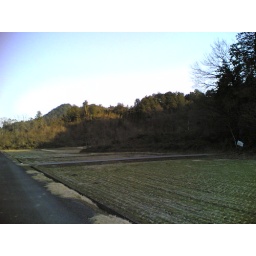
road and mountain near my home